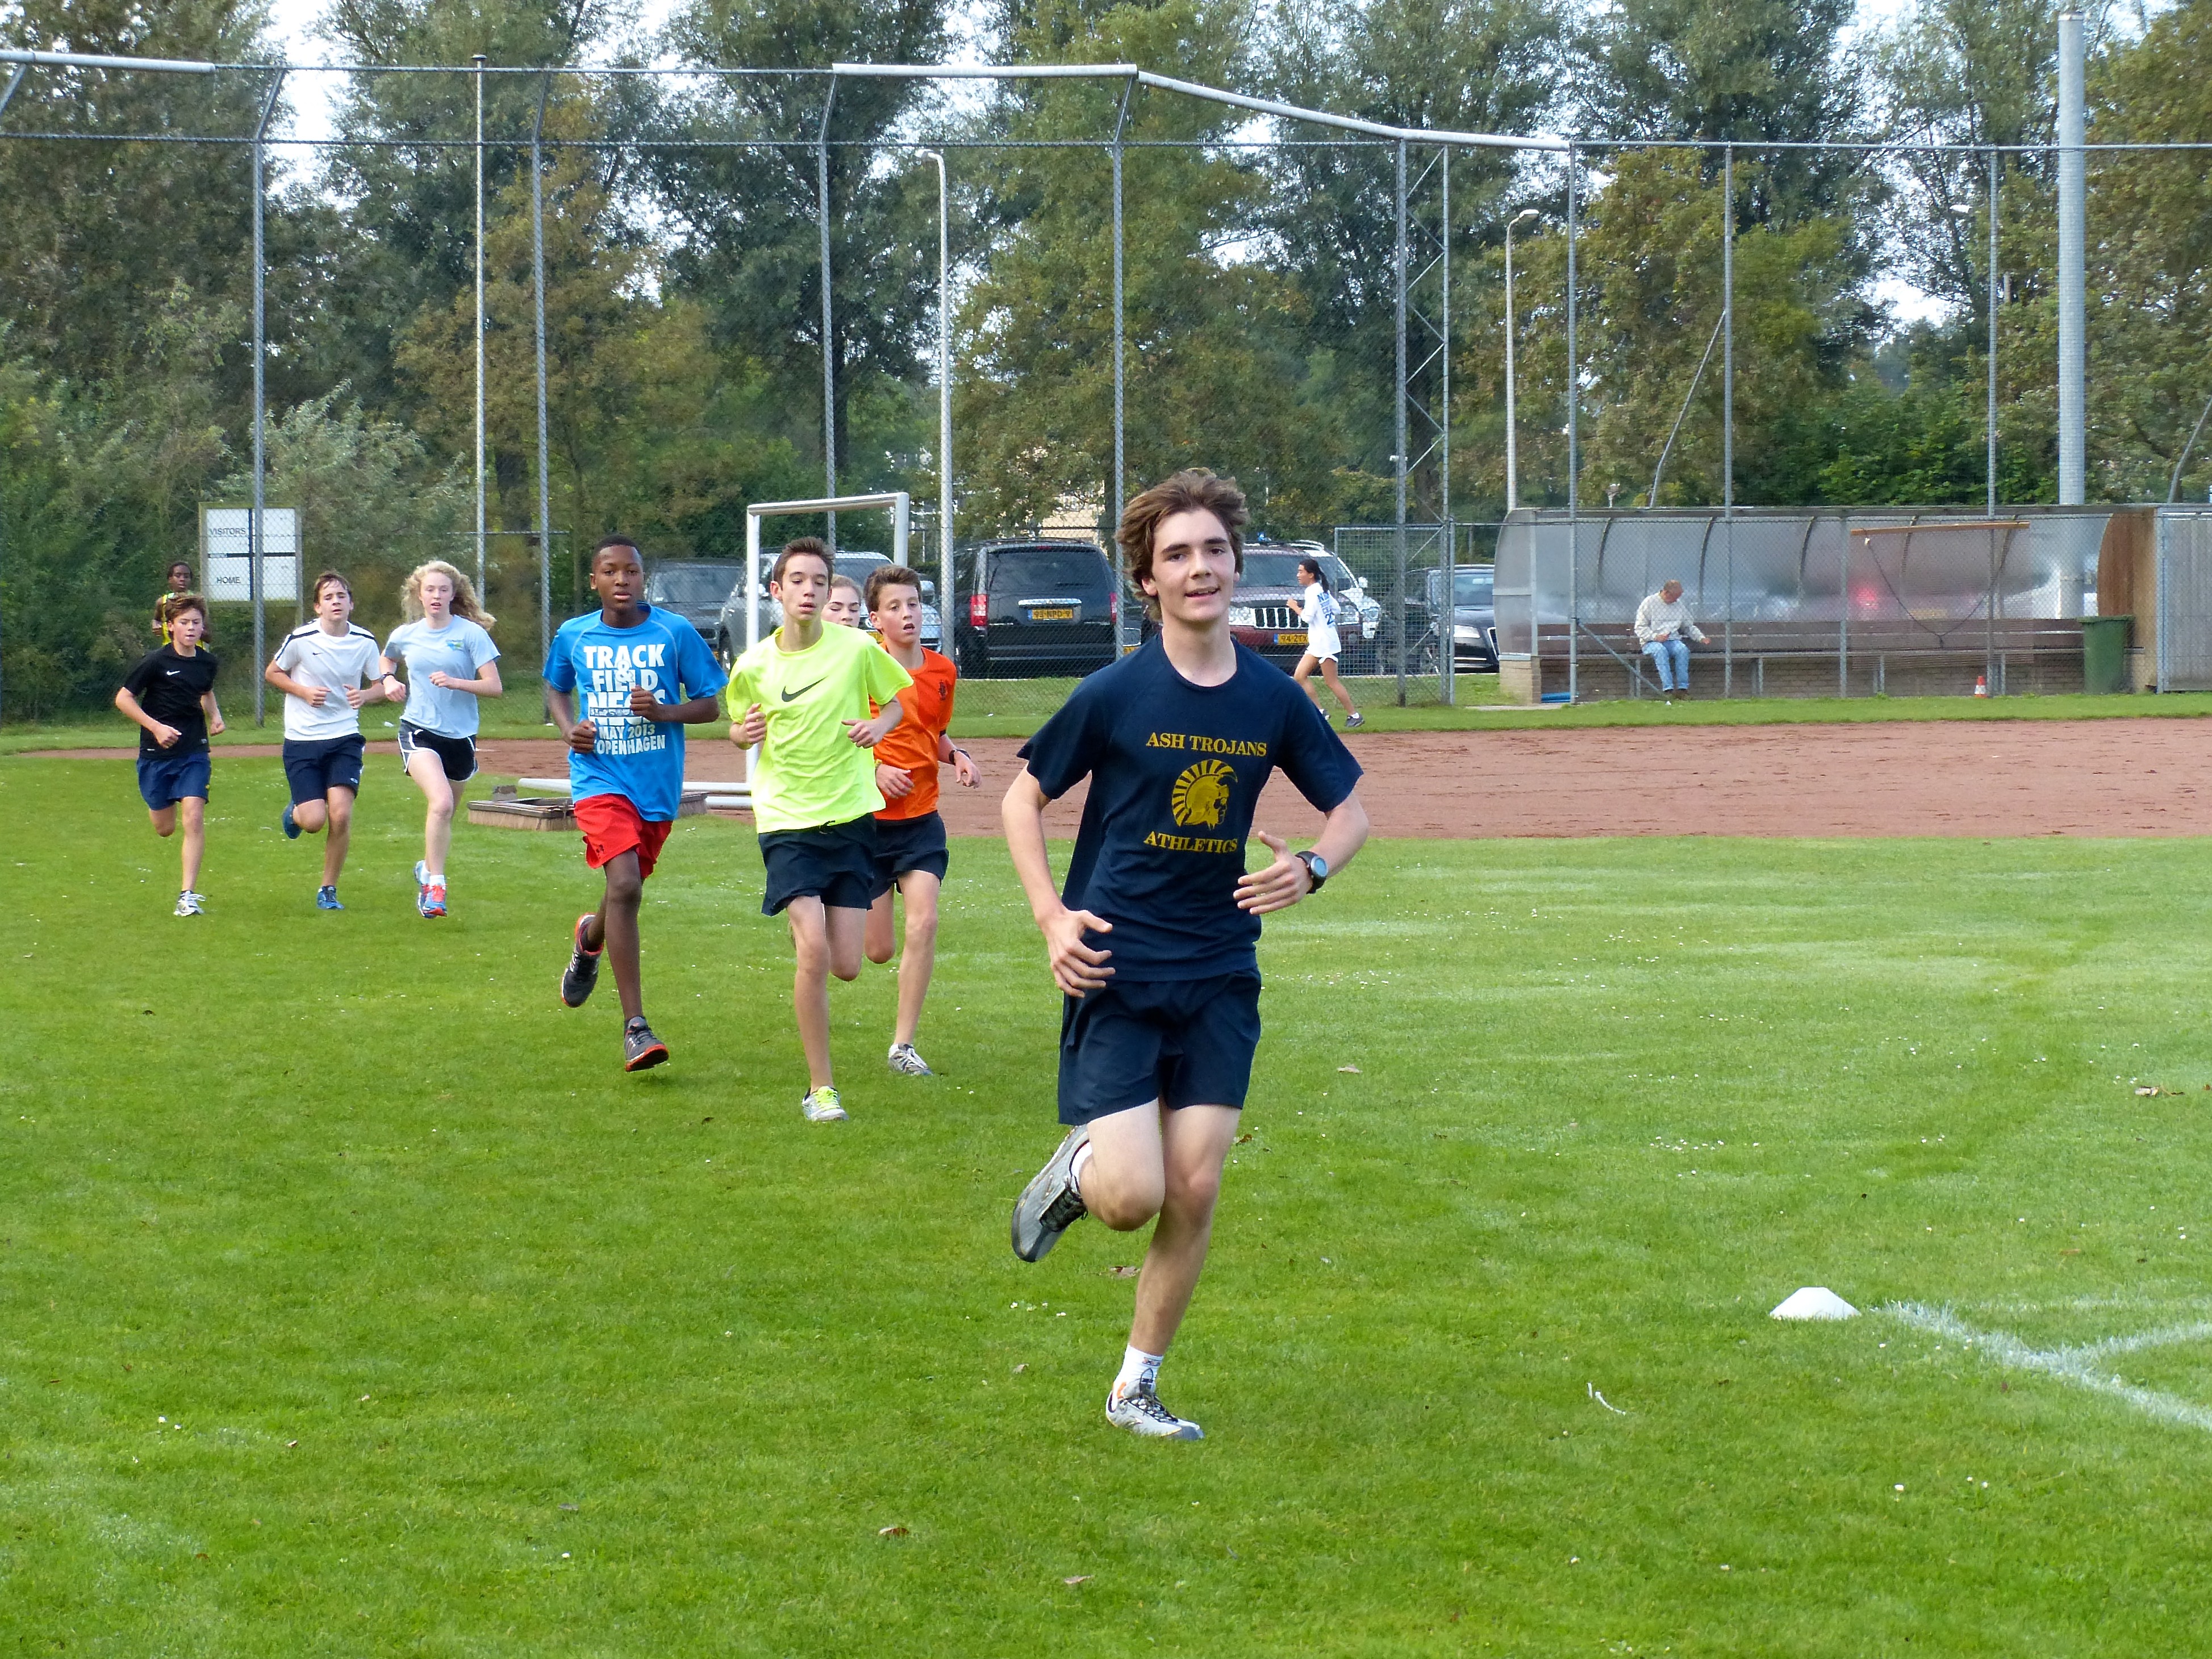
running, run, country, runner, cross, ash, hague, 2013, american, team, sports, school, endurance, athletics, tournament, sprint, physical exercise, human action, cross country running